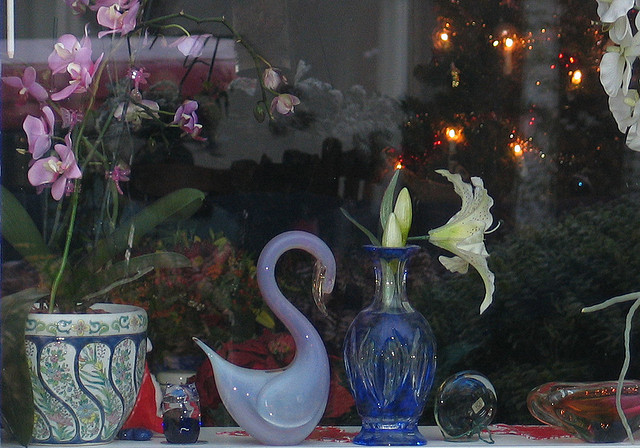
user: Given an image and a question. Answer the question in a short answer. Question: What genus of flower is placed inside the blue vase? Short Answer:
assistant: orchid